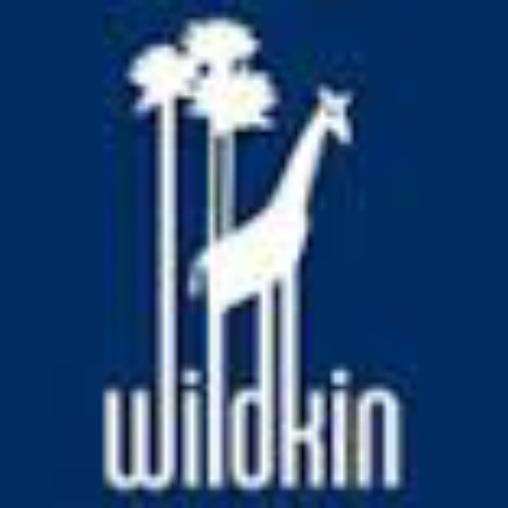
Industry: Necessities